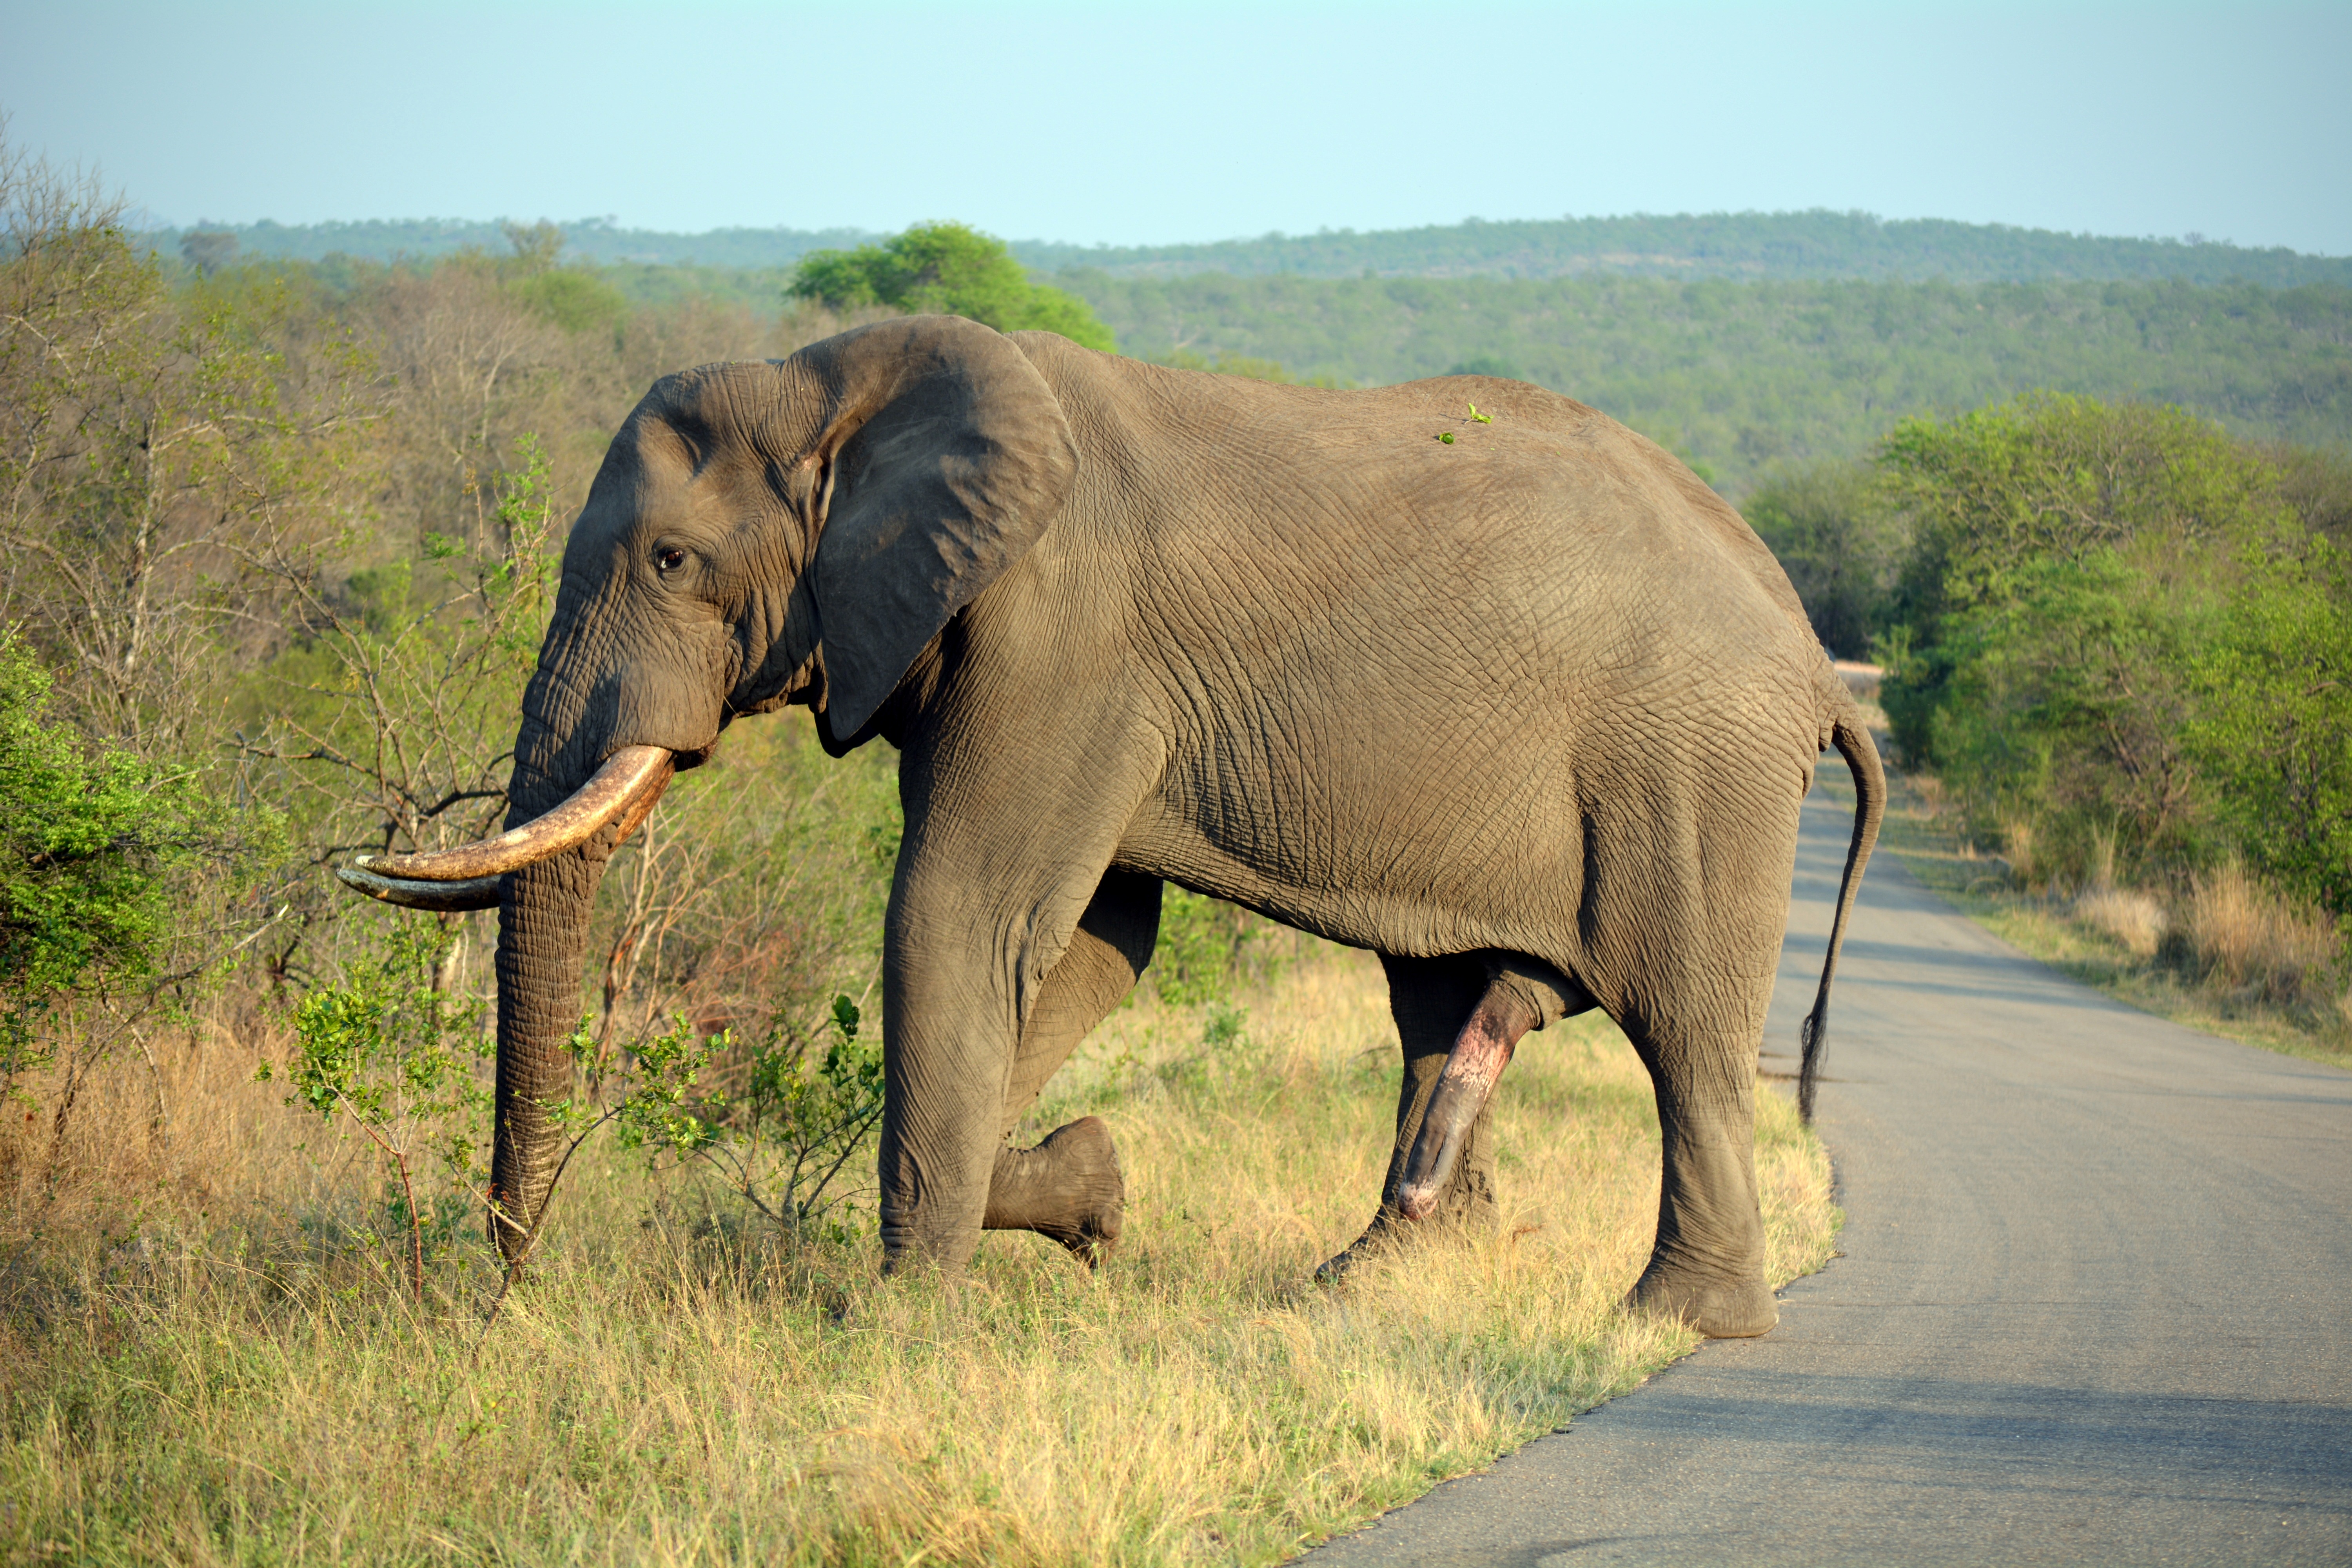
nature, adventure, wildlife, herd, mammal, fauna, savanna, plain, elephant, grassland, penis, safari, south africa, big size, kruger park, indian elephant, african elephant, elephants and mammoths